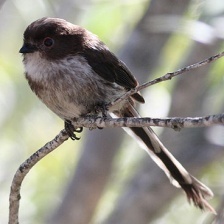
Species: CRESTED NUTHATCH
Scientific name: SITTA CAROLINENSIS